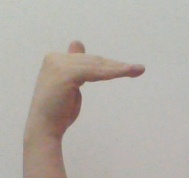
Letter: khaa